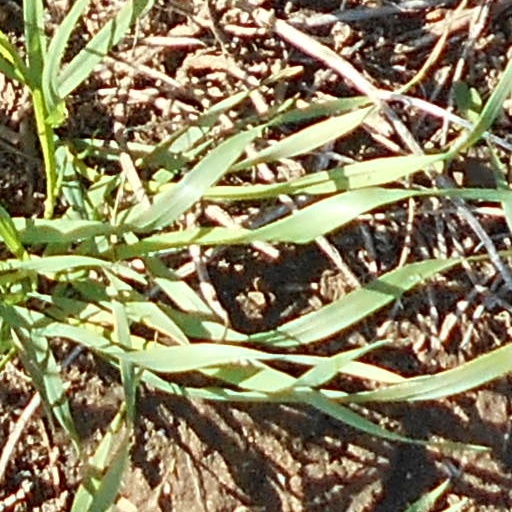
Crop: wheat